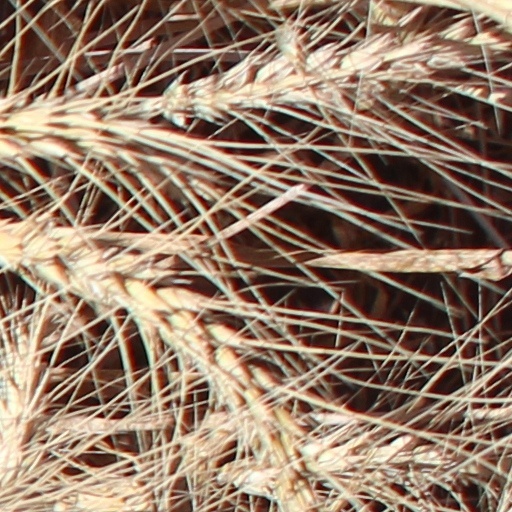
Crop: wheat